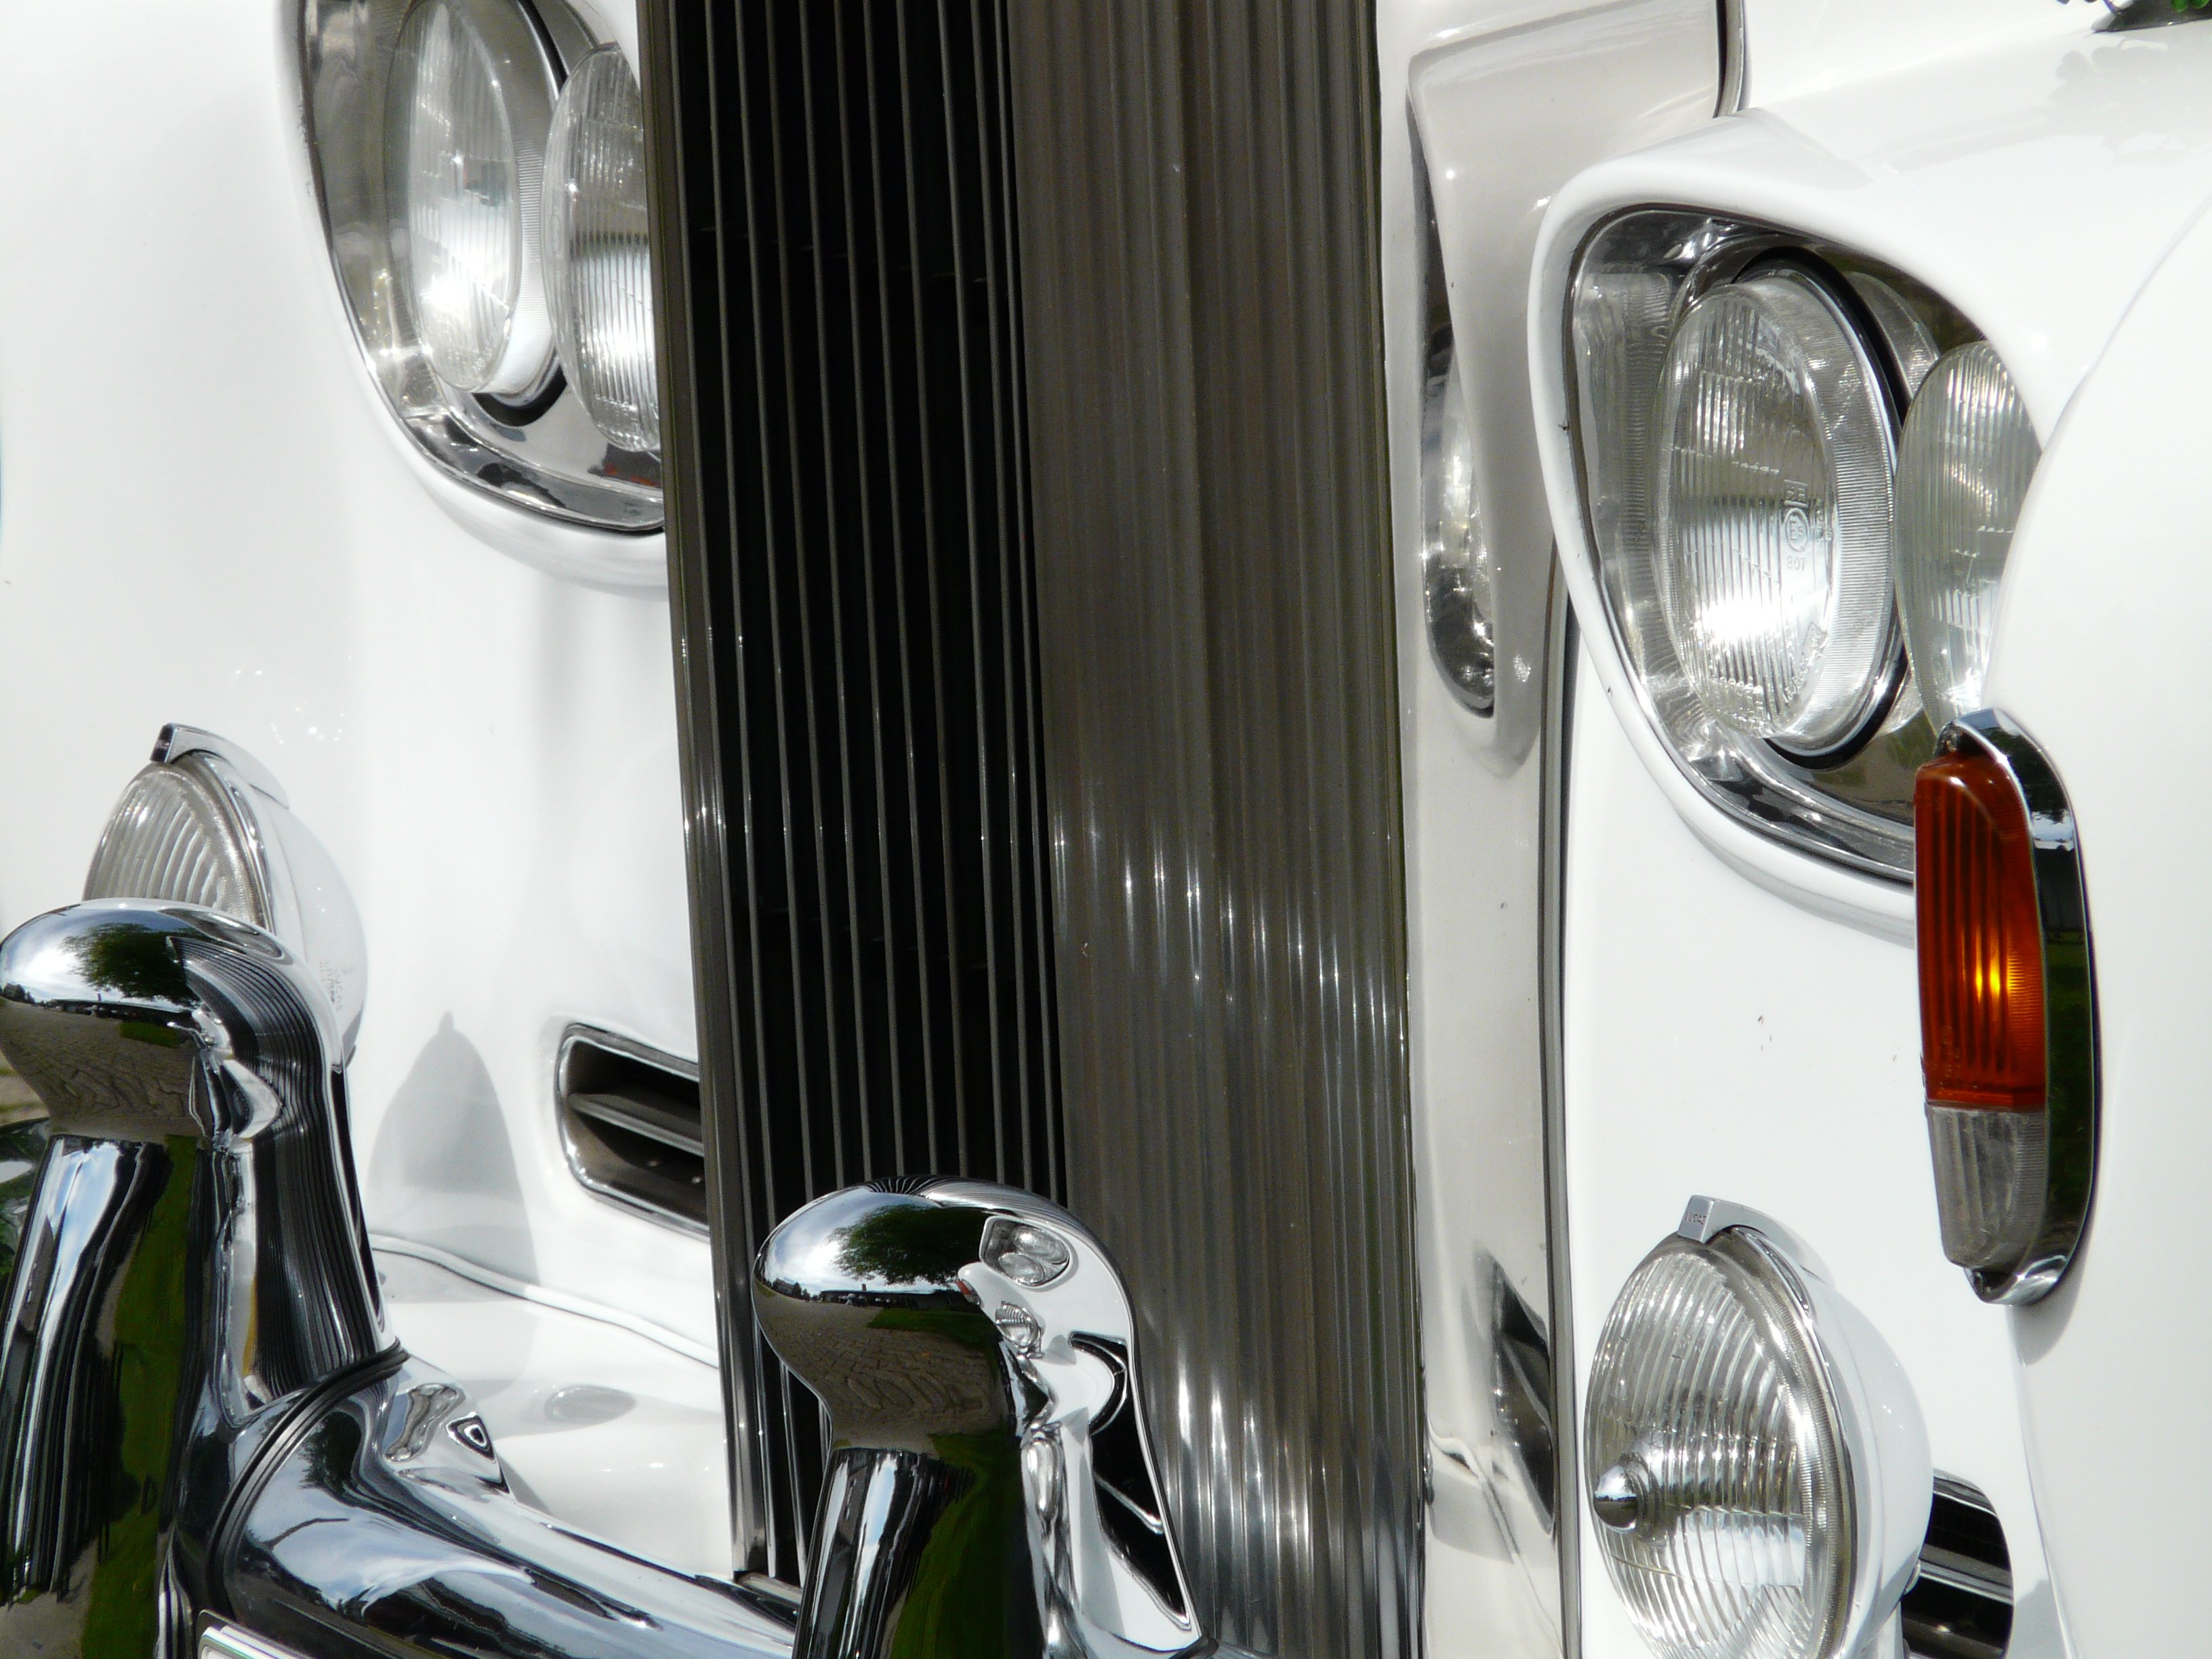
white, car, wheel, steel, vehicle, drive, auto, spotlight, motor vehicle, vintage car, bumper, sheet, chrome, sedan, limousine, cooler, antique car, blinker, land vehicle, automobile make, automotive exterior, luxury vehicle